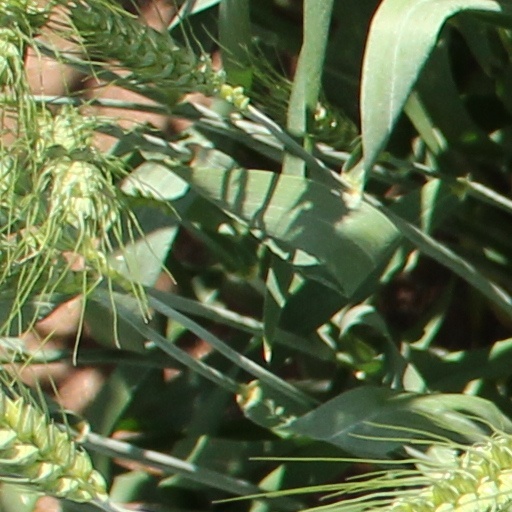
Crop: wheat